Ohannes Kouyoumdjian

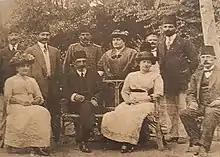
Kouyoumdjian and his family

Ohannes was the eighth and the last Christian "mutasarrif" of Mount Lebanon. He abdicated in June 1915, because he refused to work under Djemal Pasha, the Turkish military leader and then Prime Minister, who harbored anti-Armenian sentiments.